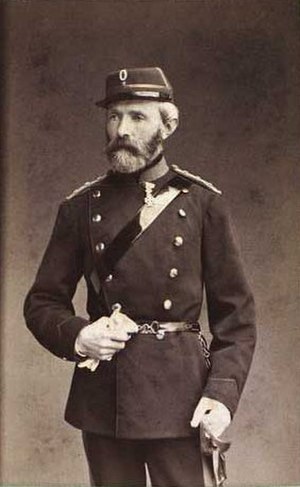
Gustav Grüner til Høstemark og Egense Kloster
Gustav Grüner